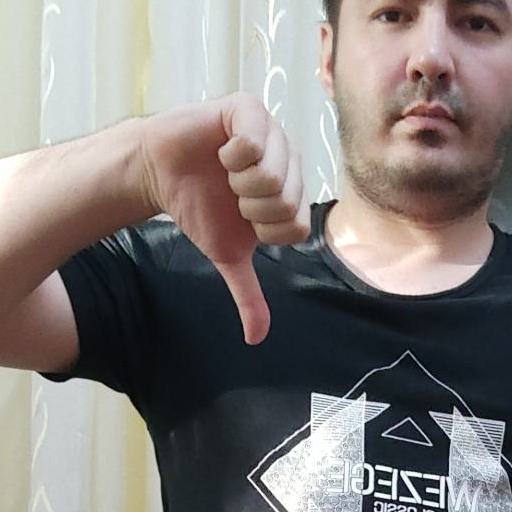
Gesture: dislike